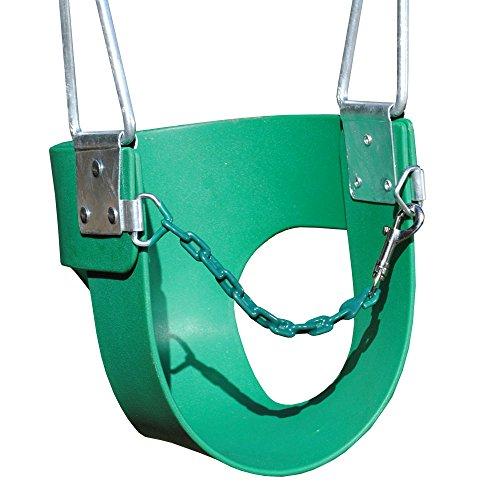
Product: Creative Playthings Half Bucket Swing (with Chain)
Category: Toys & Games | Sports & Outdoor Play | Play Sets & Playground Equipment | Play Set Attachments | Swings
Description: Green swing with green coated chain.
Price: $47.00
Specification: ProductDimensions:10x12x10inches|ItemWeight:7pounds|ShippingWeight:7pounds(Viewshippingratesandpolicies)|ASIN:B07CT37SC5|Manufacturerrecommendedage:24months-6years